Apron

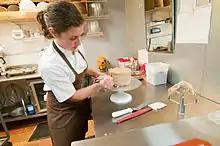
Aprons may be worn at work.

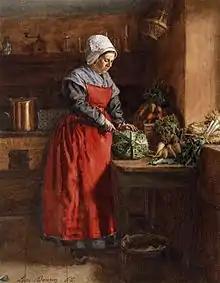
"Cook with Red Apron" by Léon Bonvin

An apron is a garment worn over other clothing to cover the front of the body to protect from liquids. They have several purposes, most commonly as a functional accessory that protects clothes and skin from stains and marks. However, other types of aprons may be worn as a decoration, for hygienic reasons, as part of a uniform, or as protection from certain dangers such as acid, allergens or excessive heat. It can also be used at work stations to hold extra tools and pieces or protect from dust and unwanted materials.